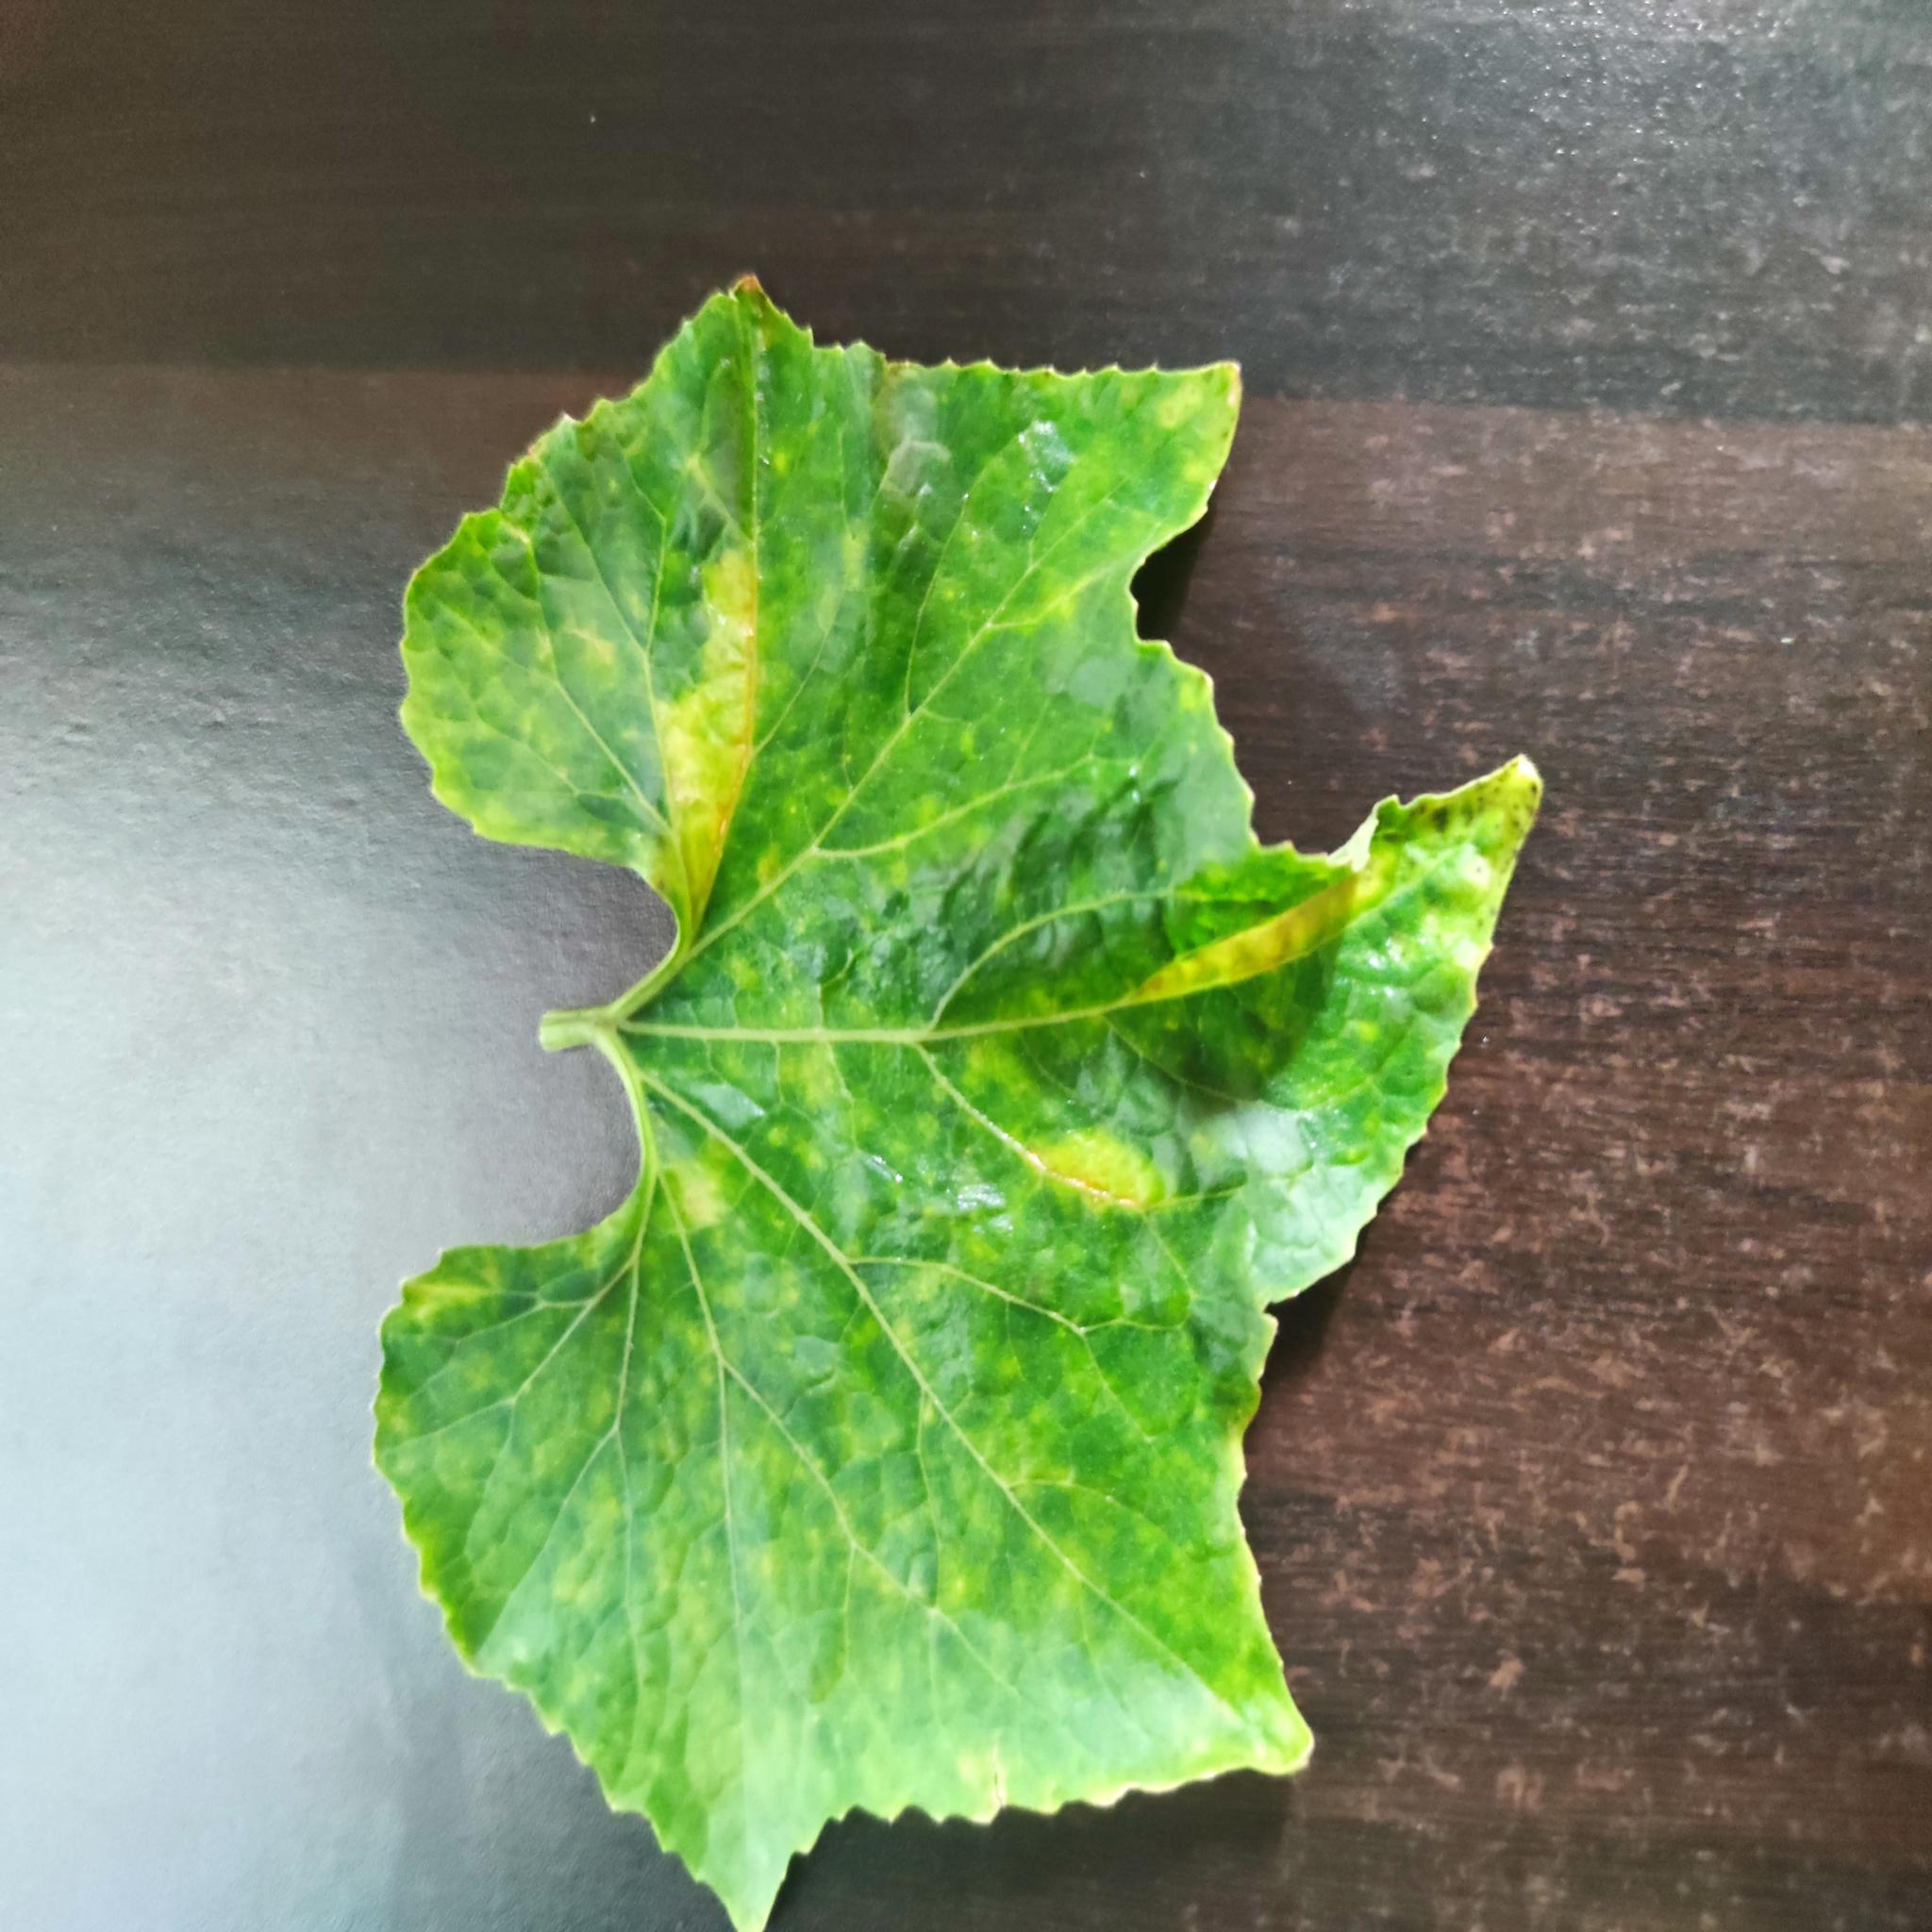
Label: Leaf curl